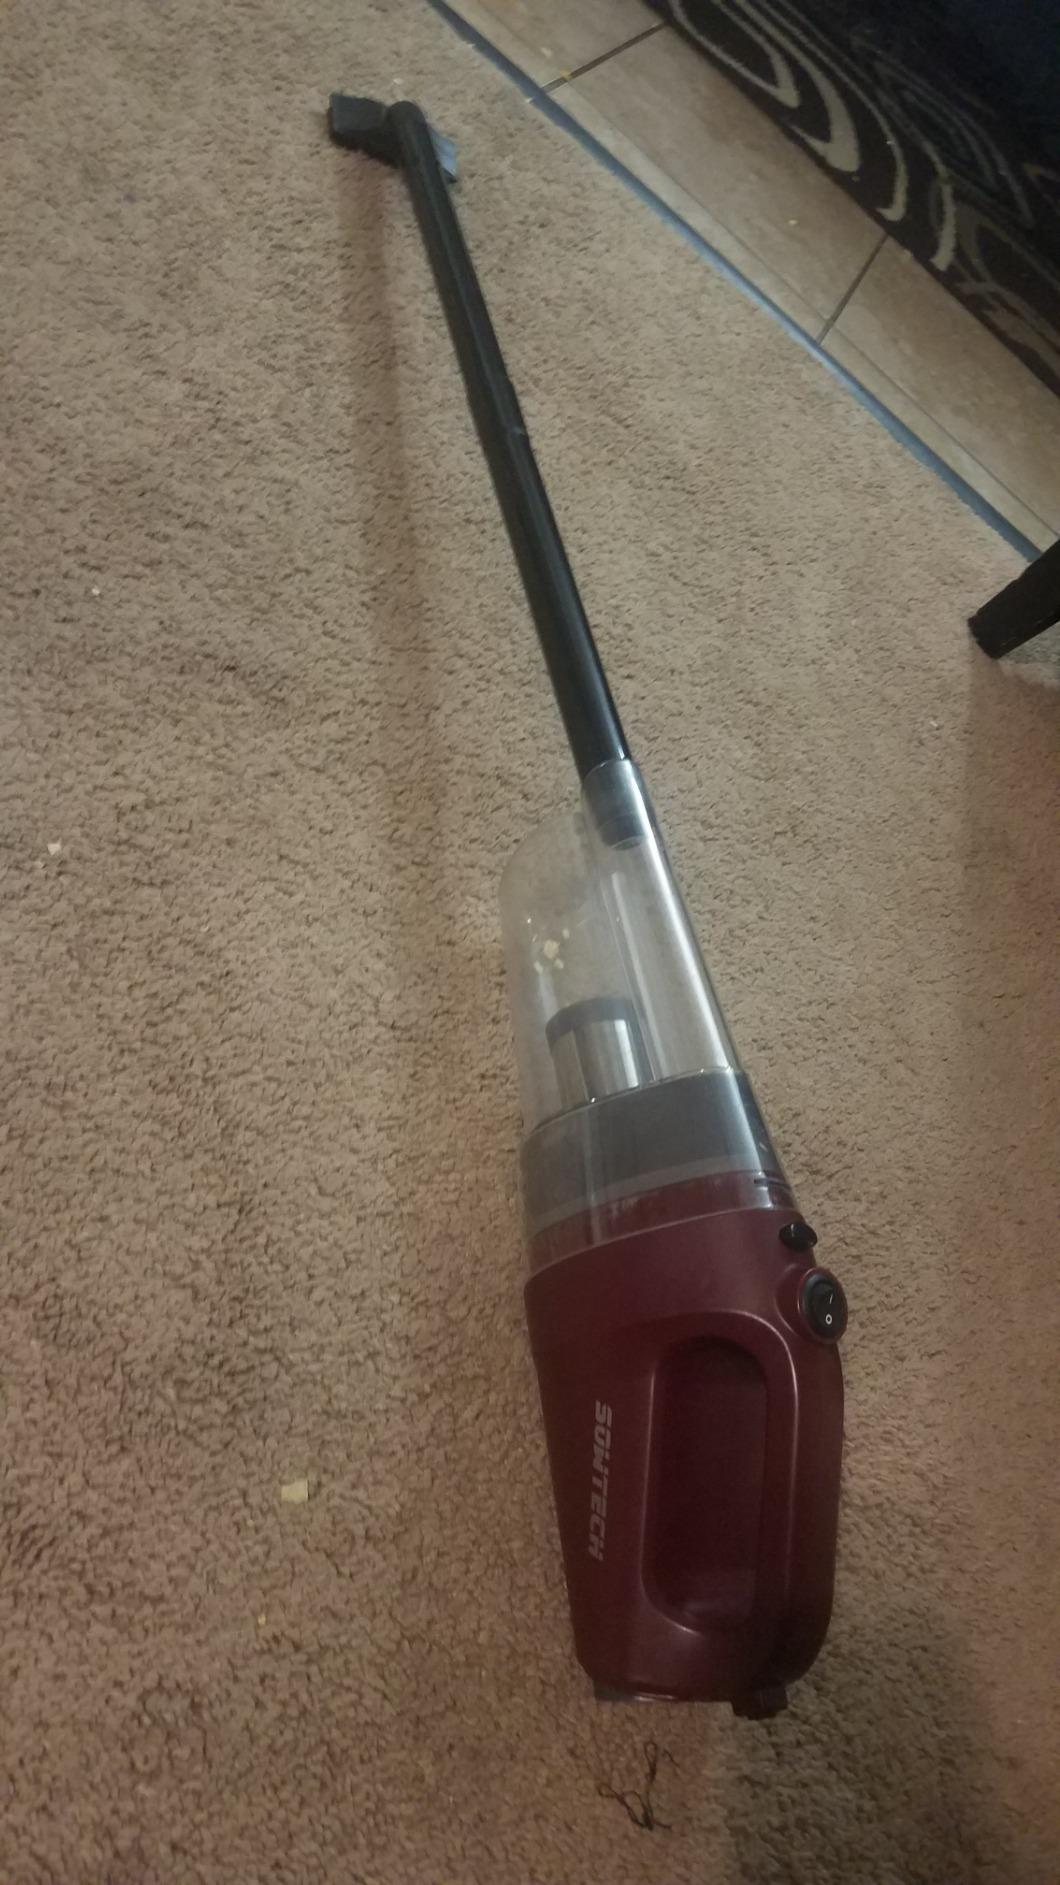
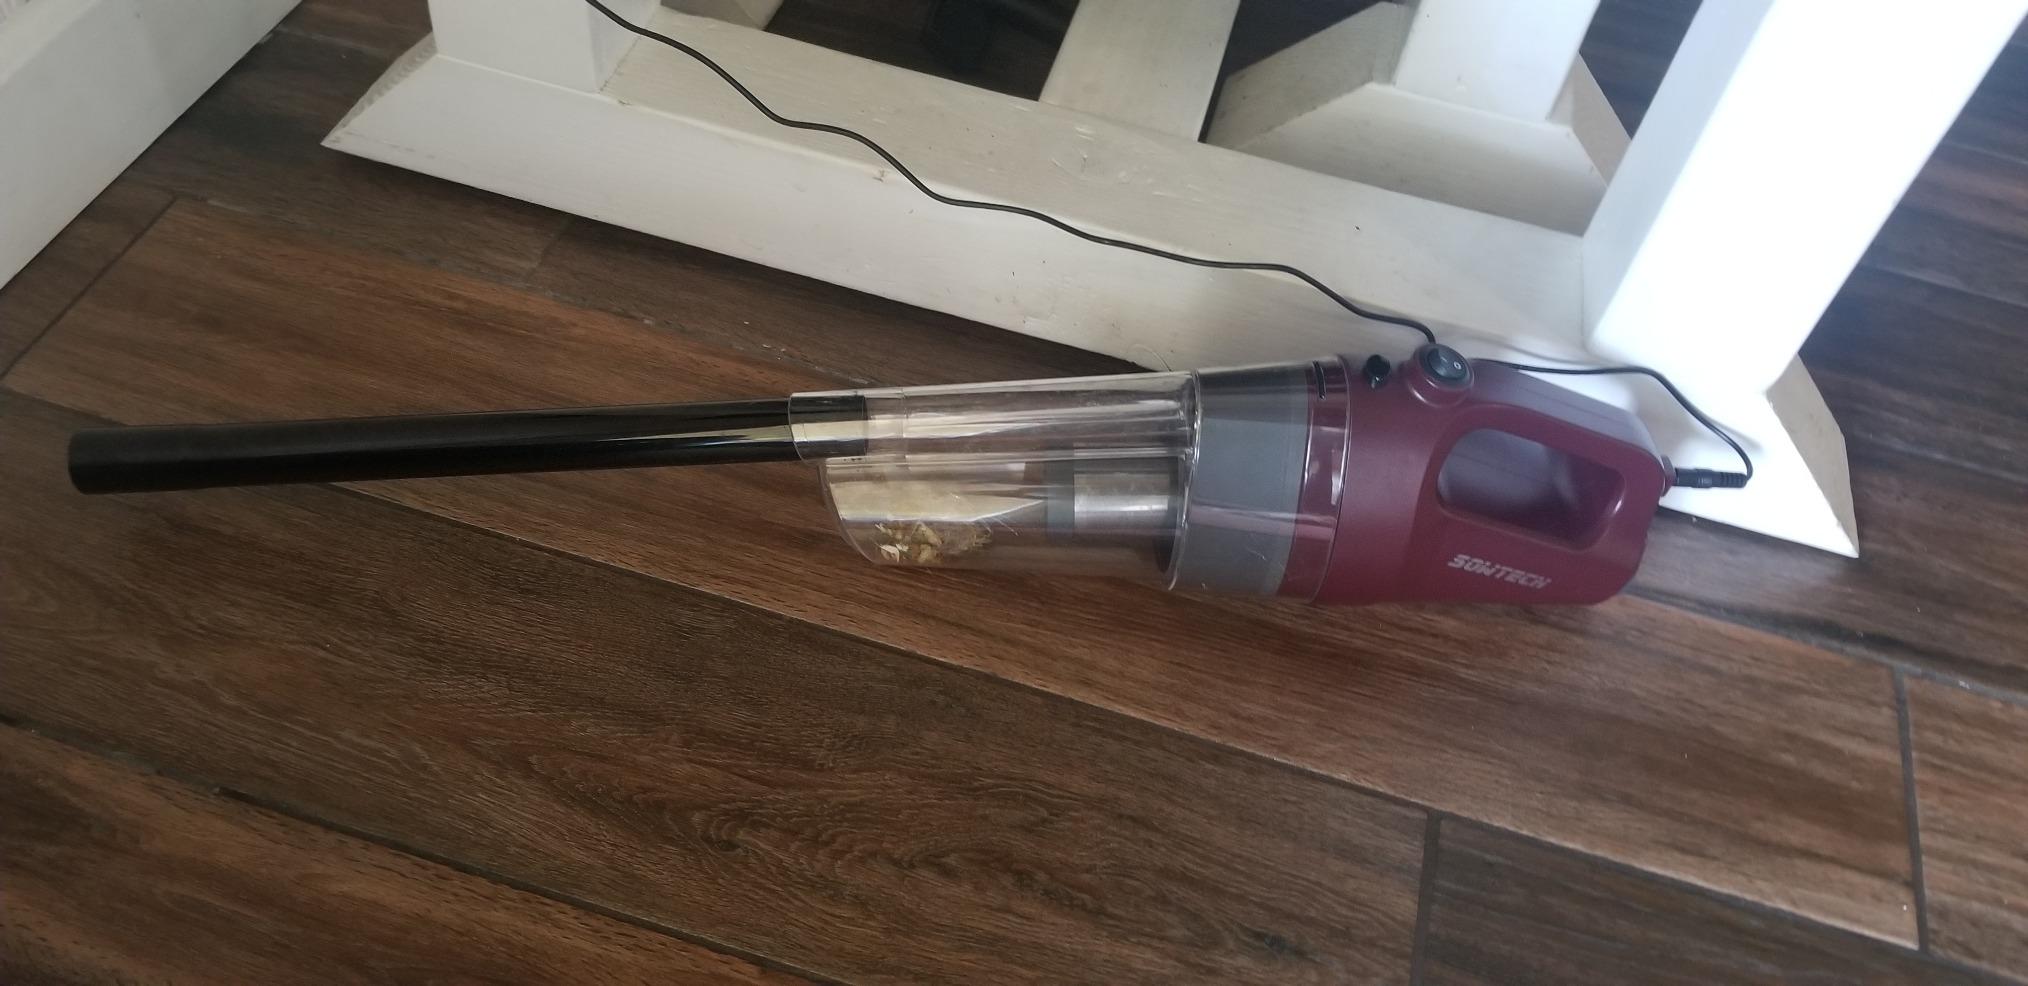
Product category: items_vacuum
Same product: yes